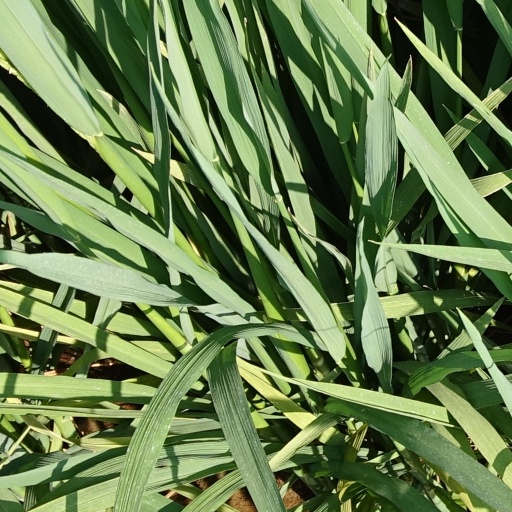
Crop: rice